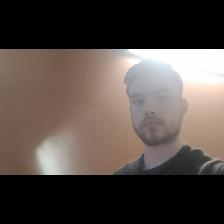
Label: Human